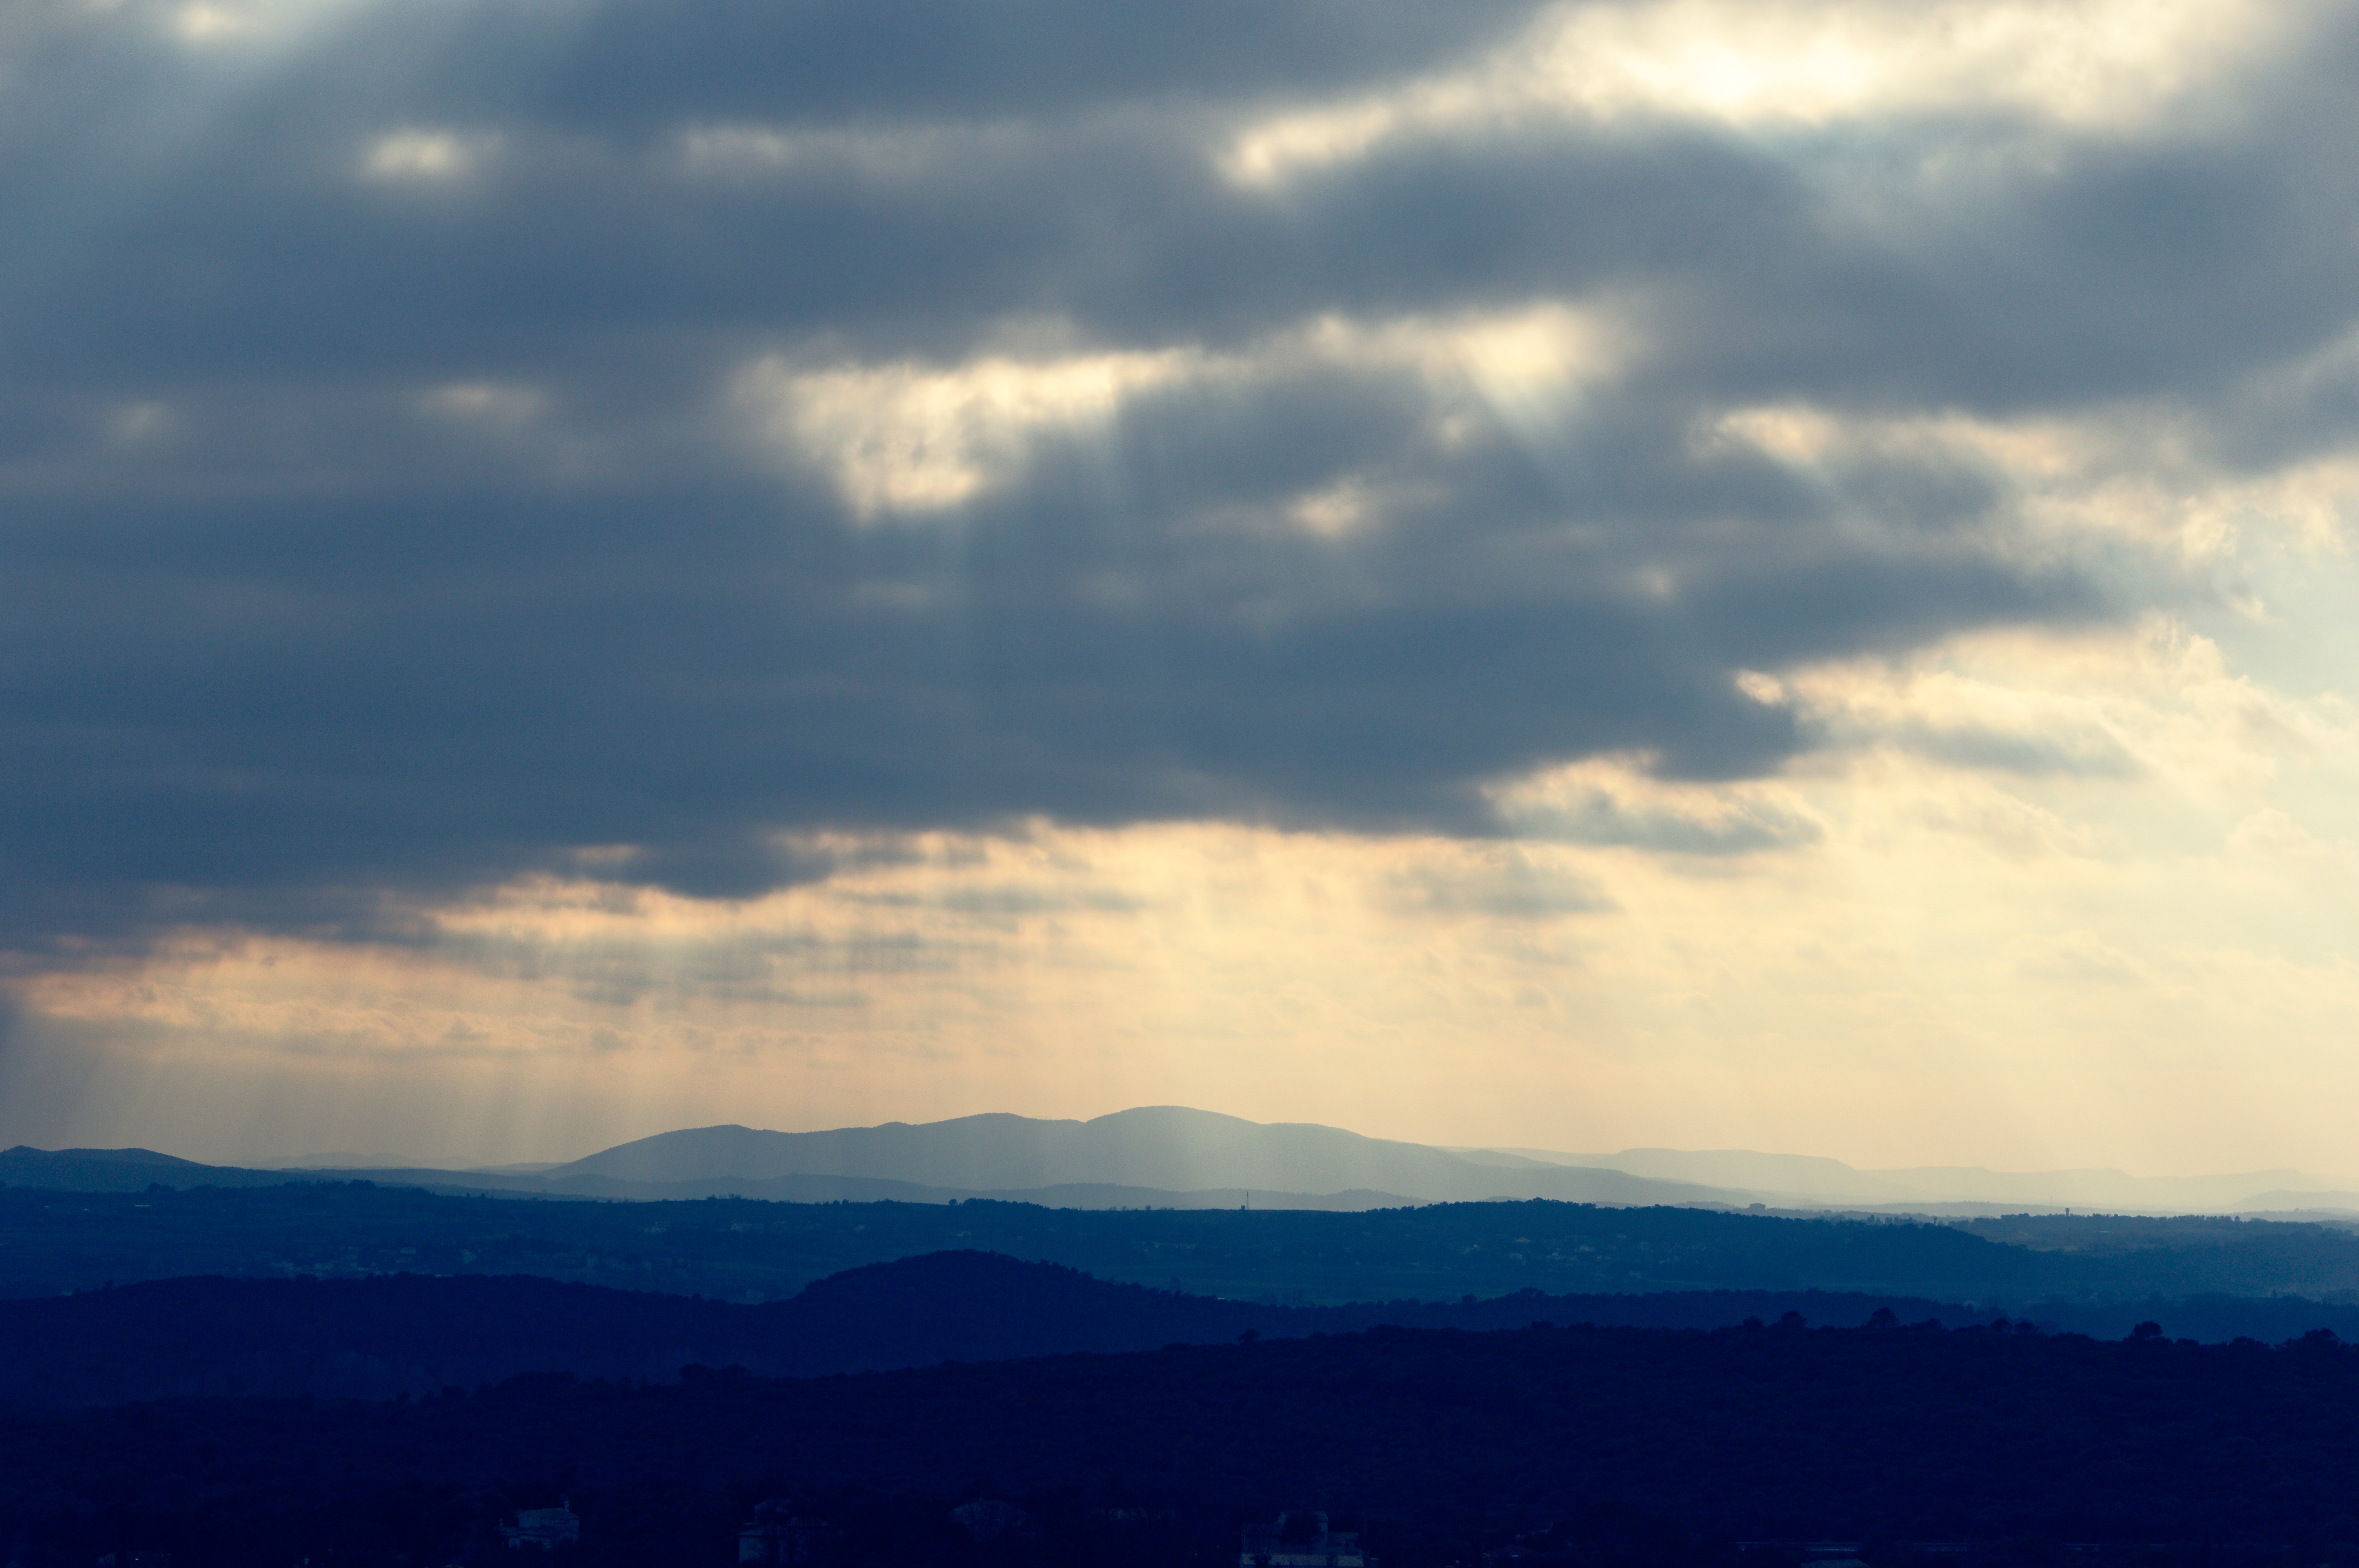
horizon, mountain, cloud, sky, sunrise, sunset, sunlight, morning, hill, dawn, atmosphere, dusk, evening, cumulus, plain, afterglow, meteorological phenomenon, atmospheric phenomenon, mountainous landforms